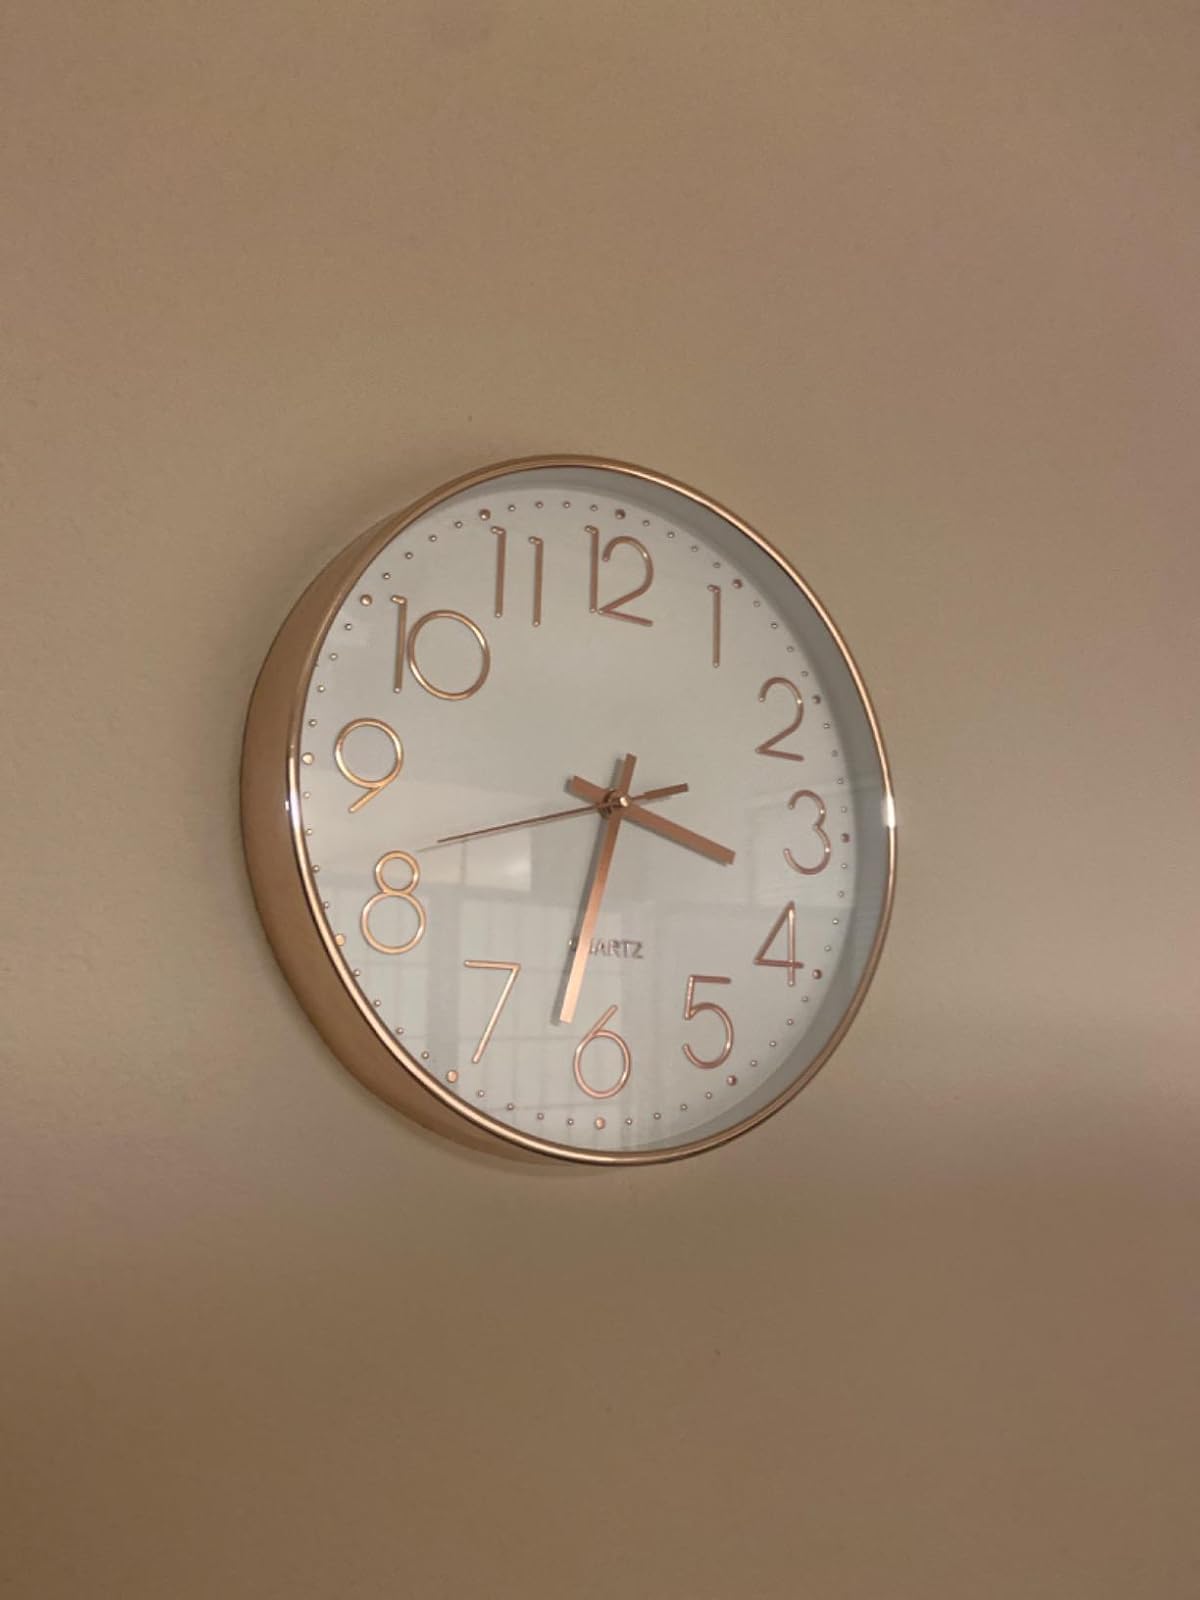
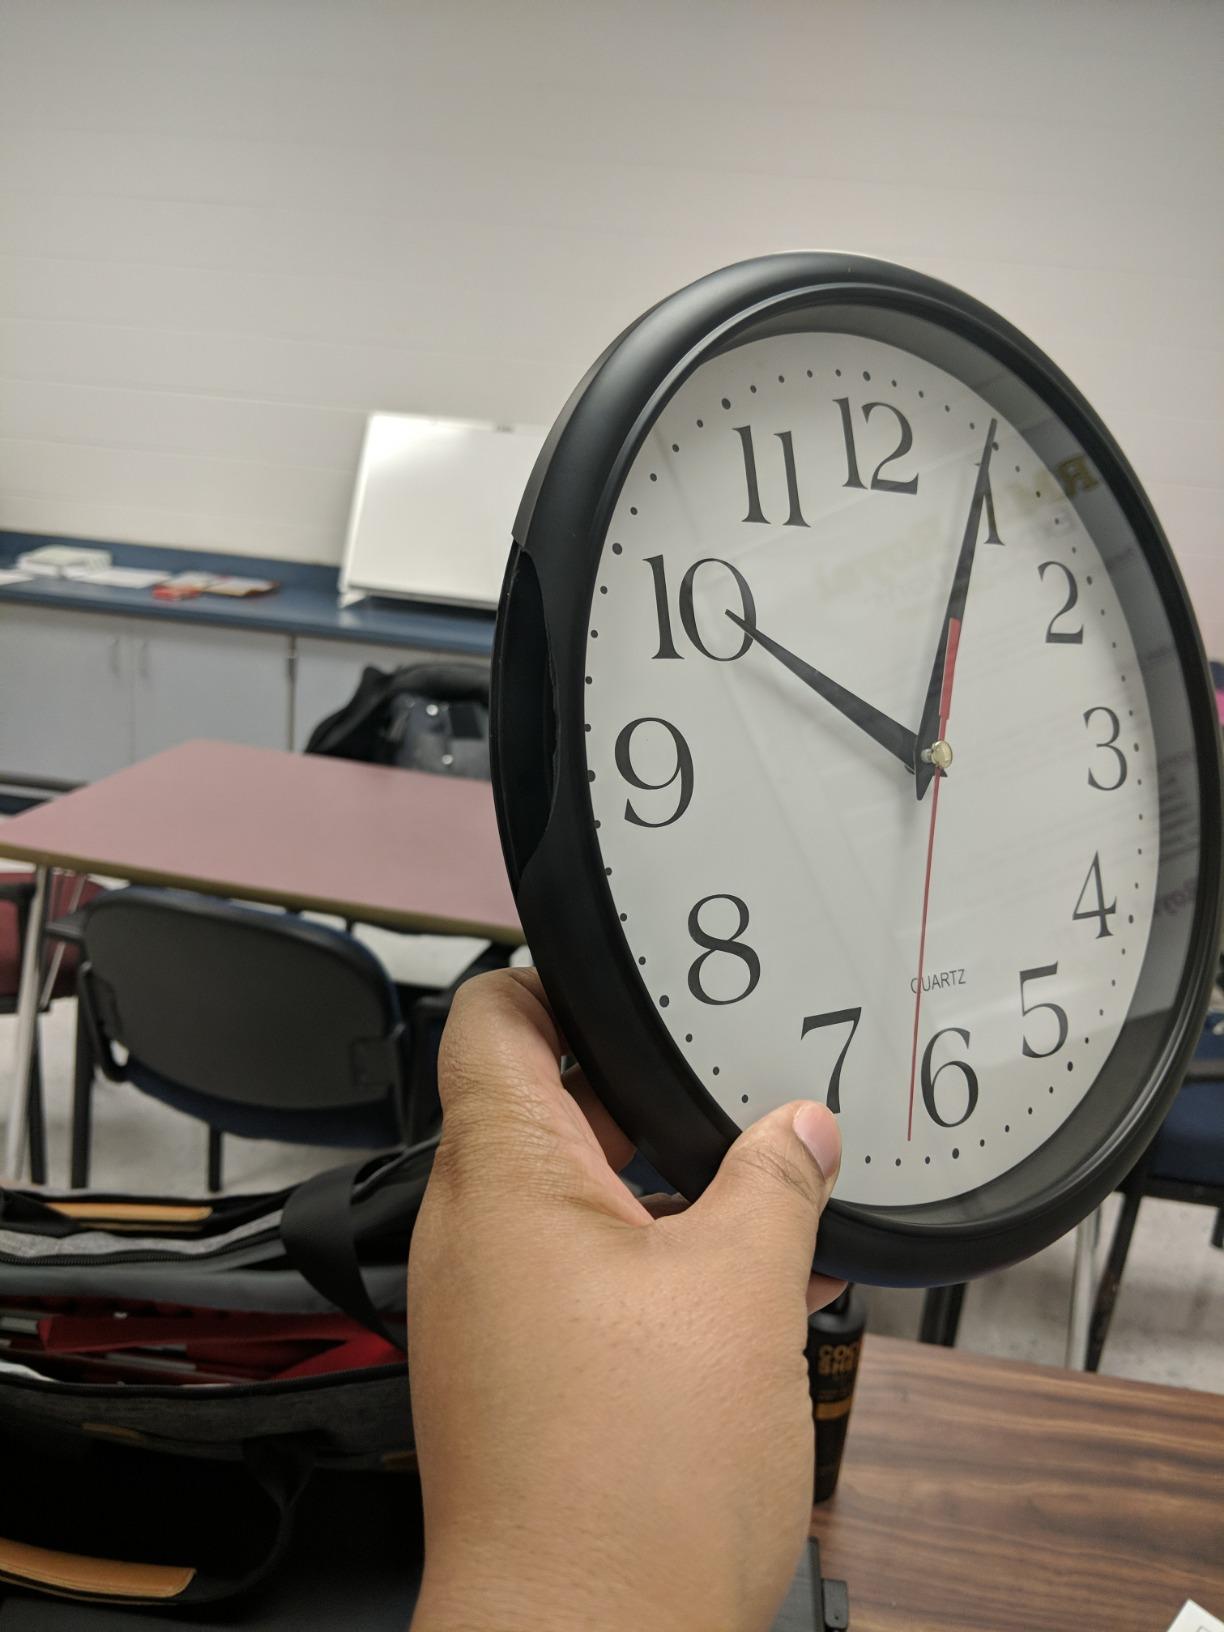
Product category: clock
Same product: no